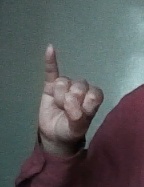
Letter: meem